Pinechas (parashah)

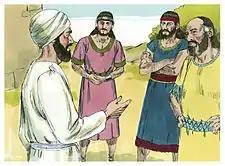
Phinehas confronted the Reubenites, Gadites, and Manassites (1984 illustration by Jim Padgett, courtesy of Distant Shores Media/Sweet Publishing)

In the retelling of Deuteronomy 4:3–4, God destroyed all the men who followed the Baal of Peor, but kept alive to the day of Moses's address everyone who cleaved to God. Frymer-Kensky concluded that Deuteronomy stresses the moral lesson: Very simply, the guilty perished, and those who were alive to hear Moses were innocent survivors who could avoid destruction by staying fast to God.